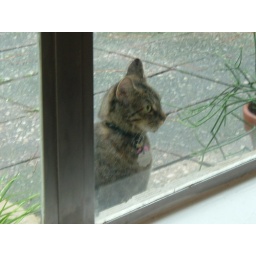
The random outside cat who killed a bird in front of the house right before the shower.